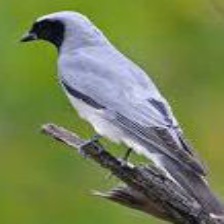
Species: GREY CUCKOOSHRIKE
Scientific name: CORACINA CAESIA